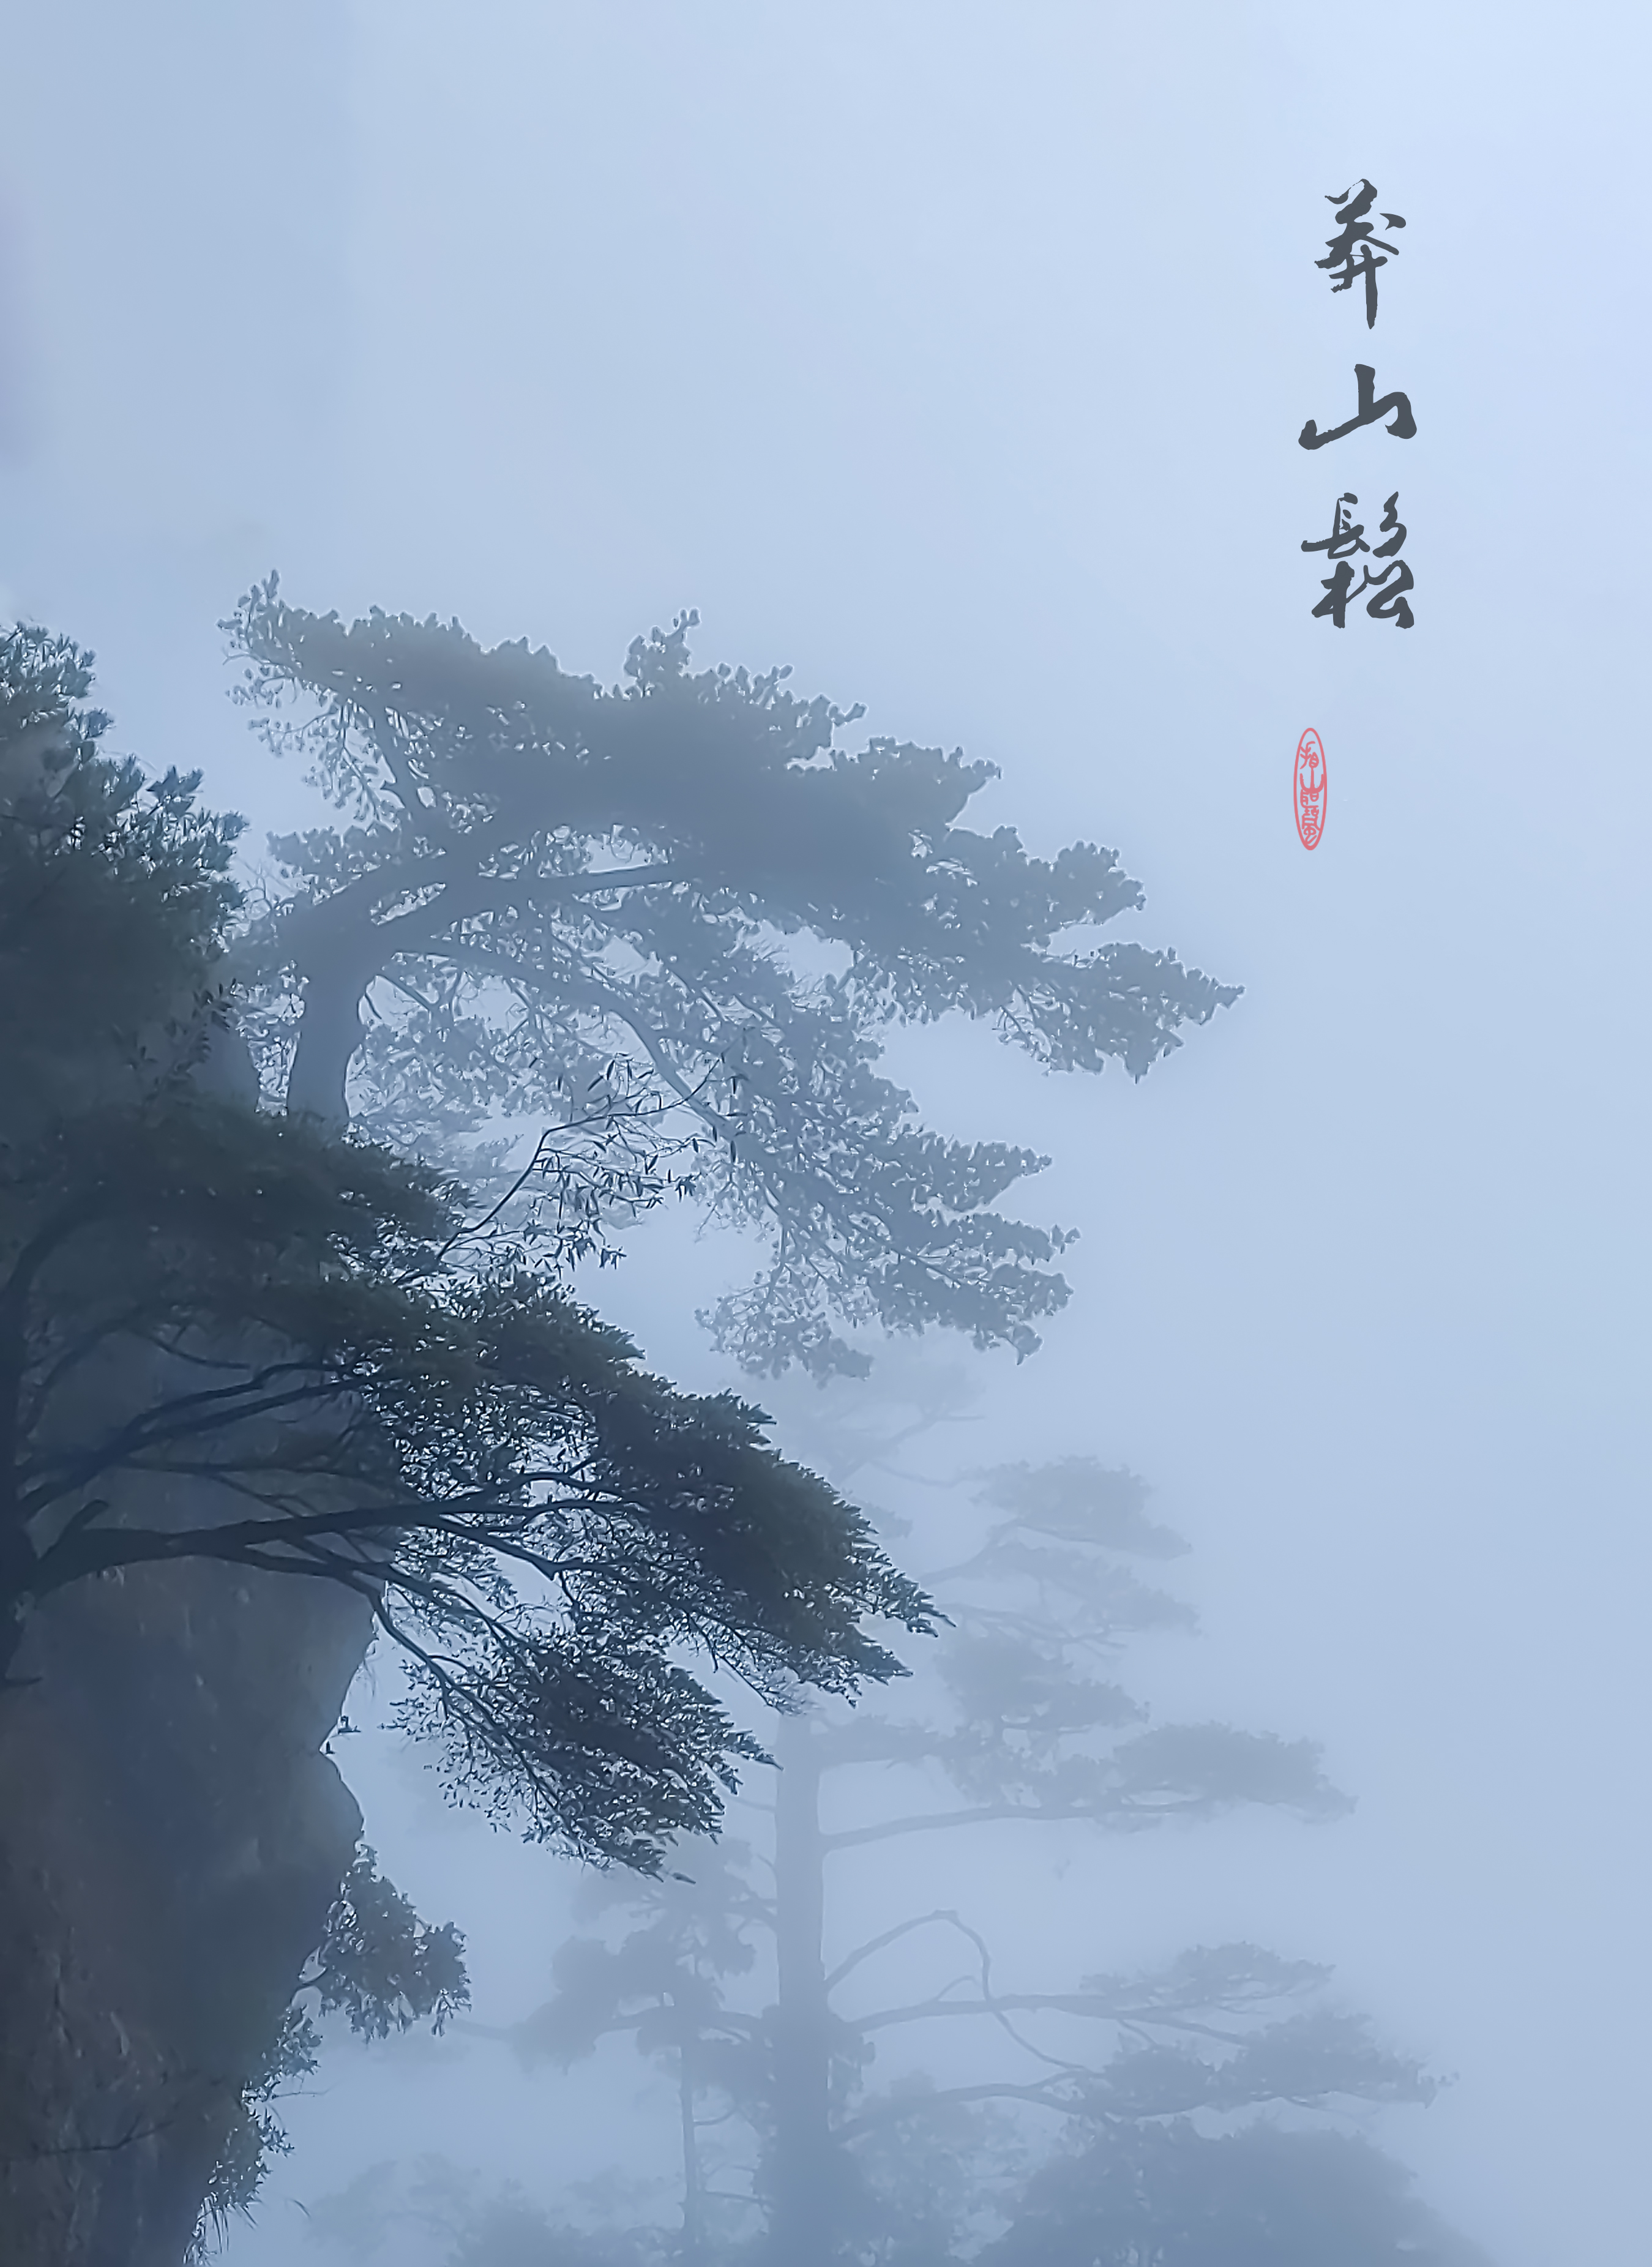
MangShan, pine tree, atmosphere, sky, cloud, fog, tree, atmospheric phenomenon, twig, plant, natural landscape, water, haze, mist, hill station, landscape, art, meteorological phenomenon, wind, winter, evening, conifer, reflection, horizon, ocean, wind wave, pine family, forest